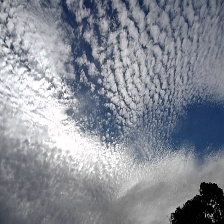
Cloud type: Altocumulus